III Marine Expeditionary Force

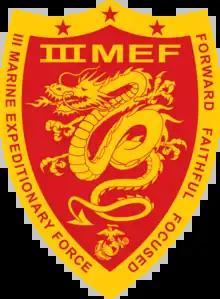
III Marine Expeditionary Force insignia

III Marine Expeditionary Force (III MEF) is a formation of the Marine Air-Ground Task Force of the United States Marine Corps. It is forward-deployed and able to rapidly conduct operations across the spectrum from humanitarian assistance and disaster relief (HA/DR) to amphibious assault and high-intensity combat.